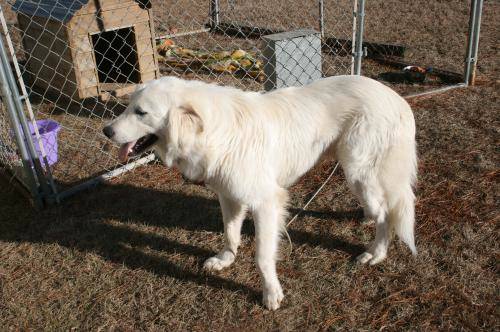
Label: dog